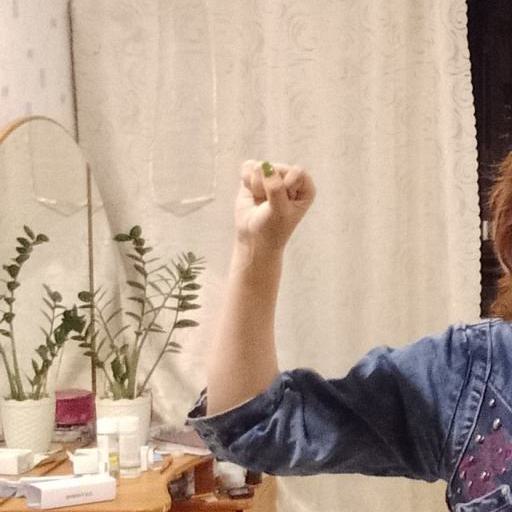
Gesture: fist